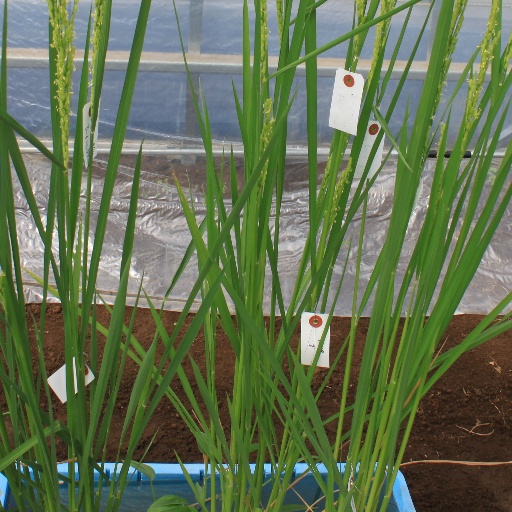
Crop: rice